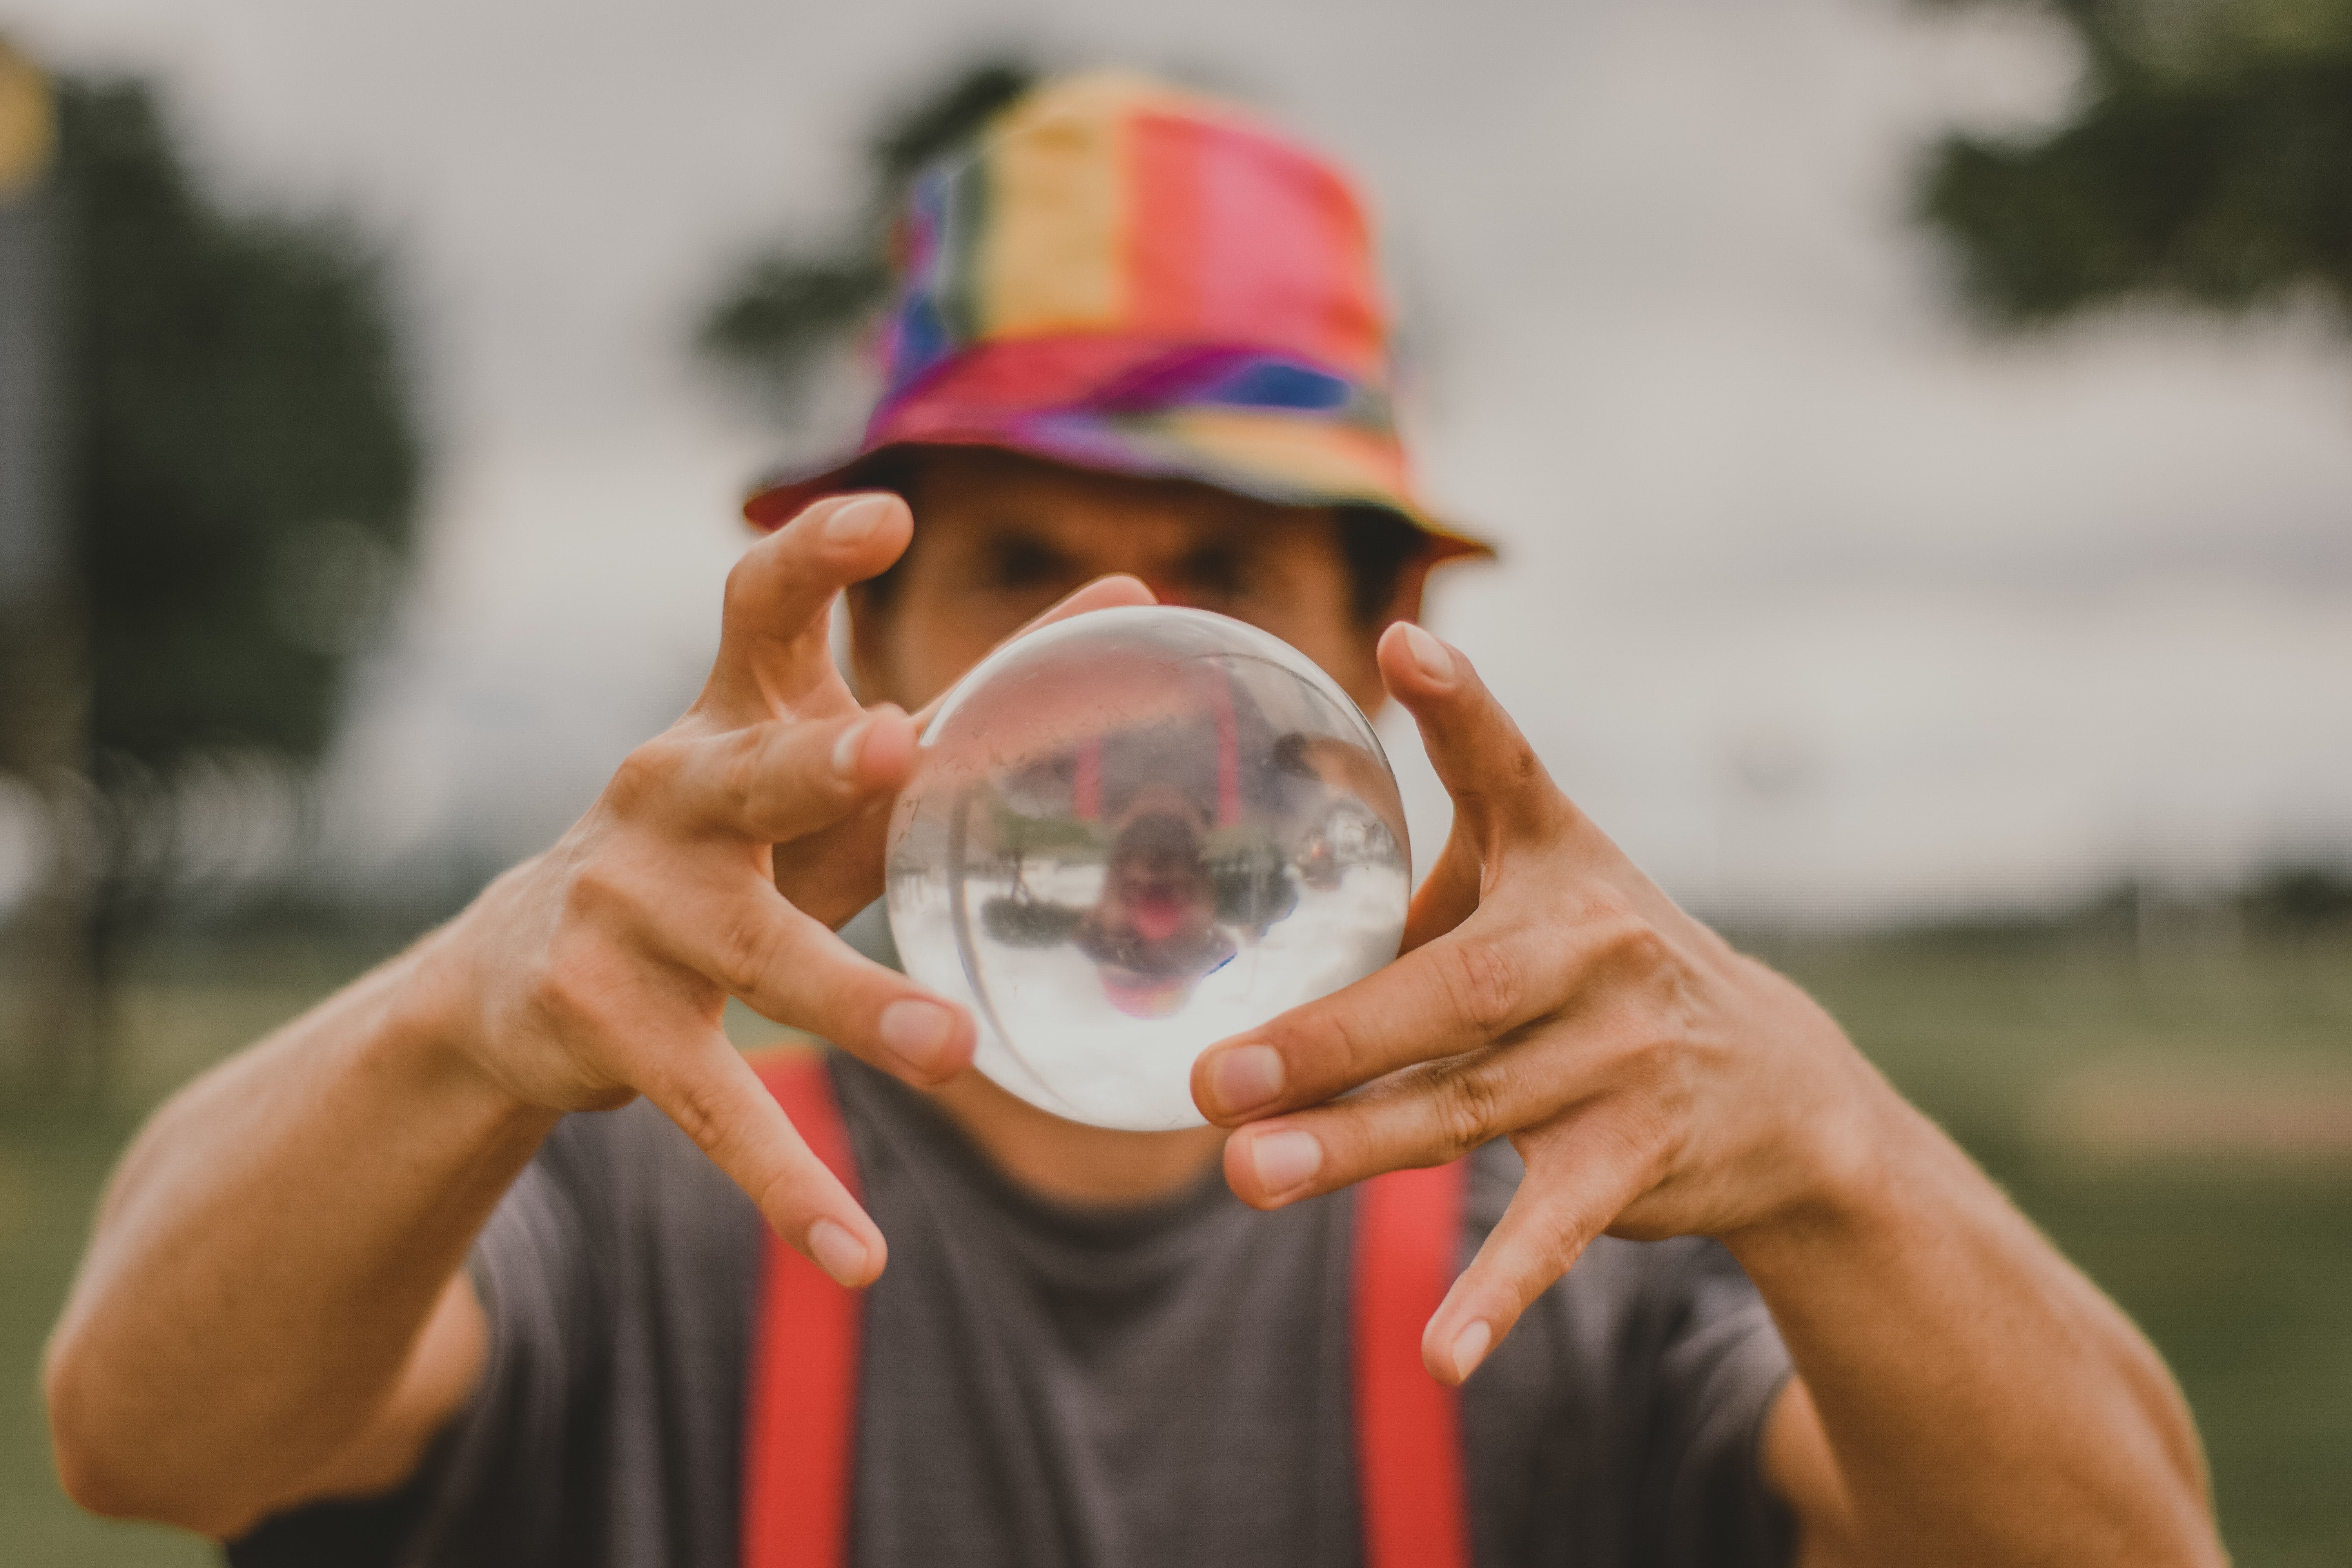
hand, fun, human, liquid bubble, summer, finger, photography, gesture, vacation, reflection, child, glasses